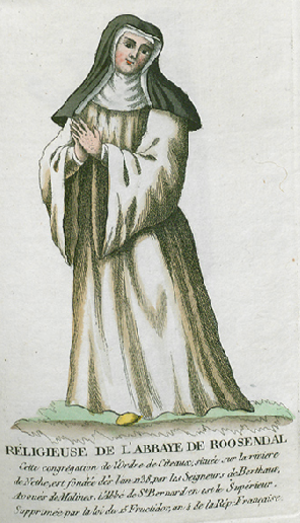
Collection de costumes de tous les ordres monastiques, supprimés à differentes époques, dans la ci-devant Belgique, Bruxelles, Philippe Joseph Maillart et sœur, 1811
Rosendael est un nom pour certains lieux. Rosendael vient du néerlandais Rozendaal qui signifie vallée des roses et peut faire référence à :